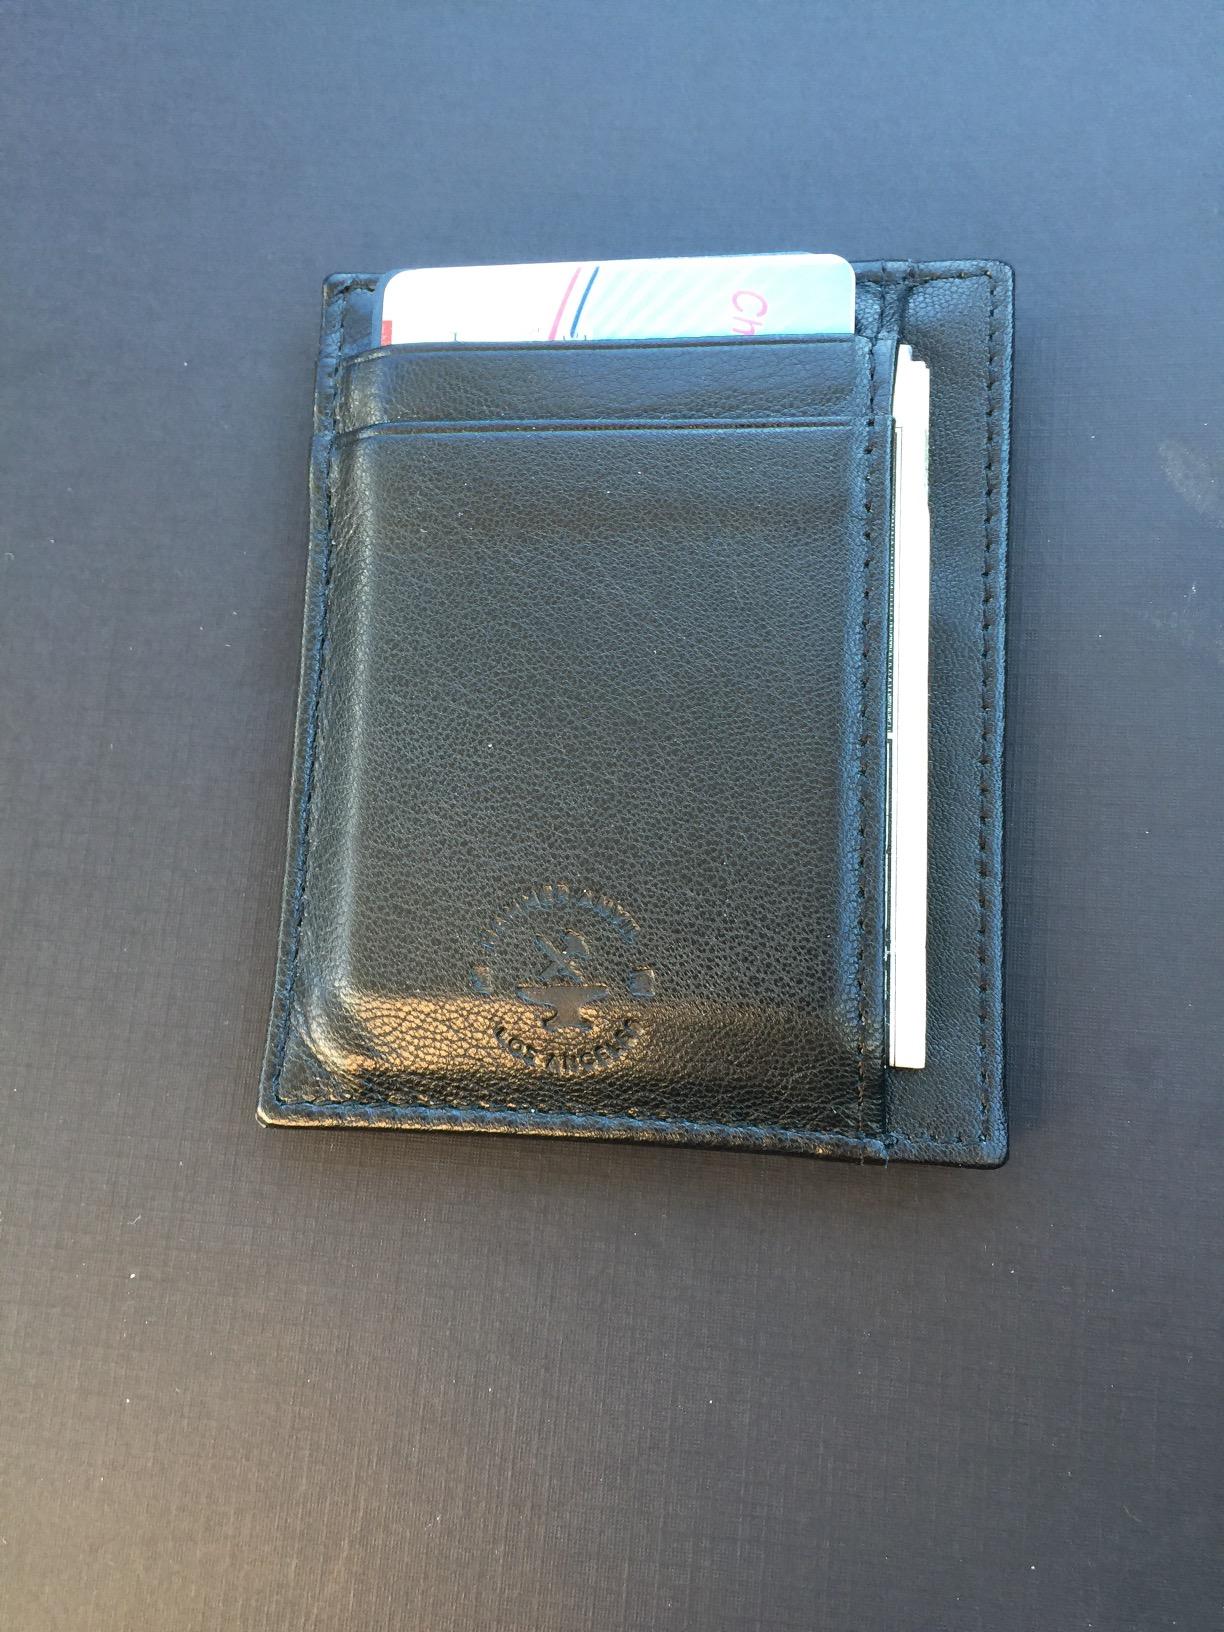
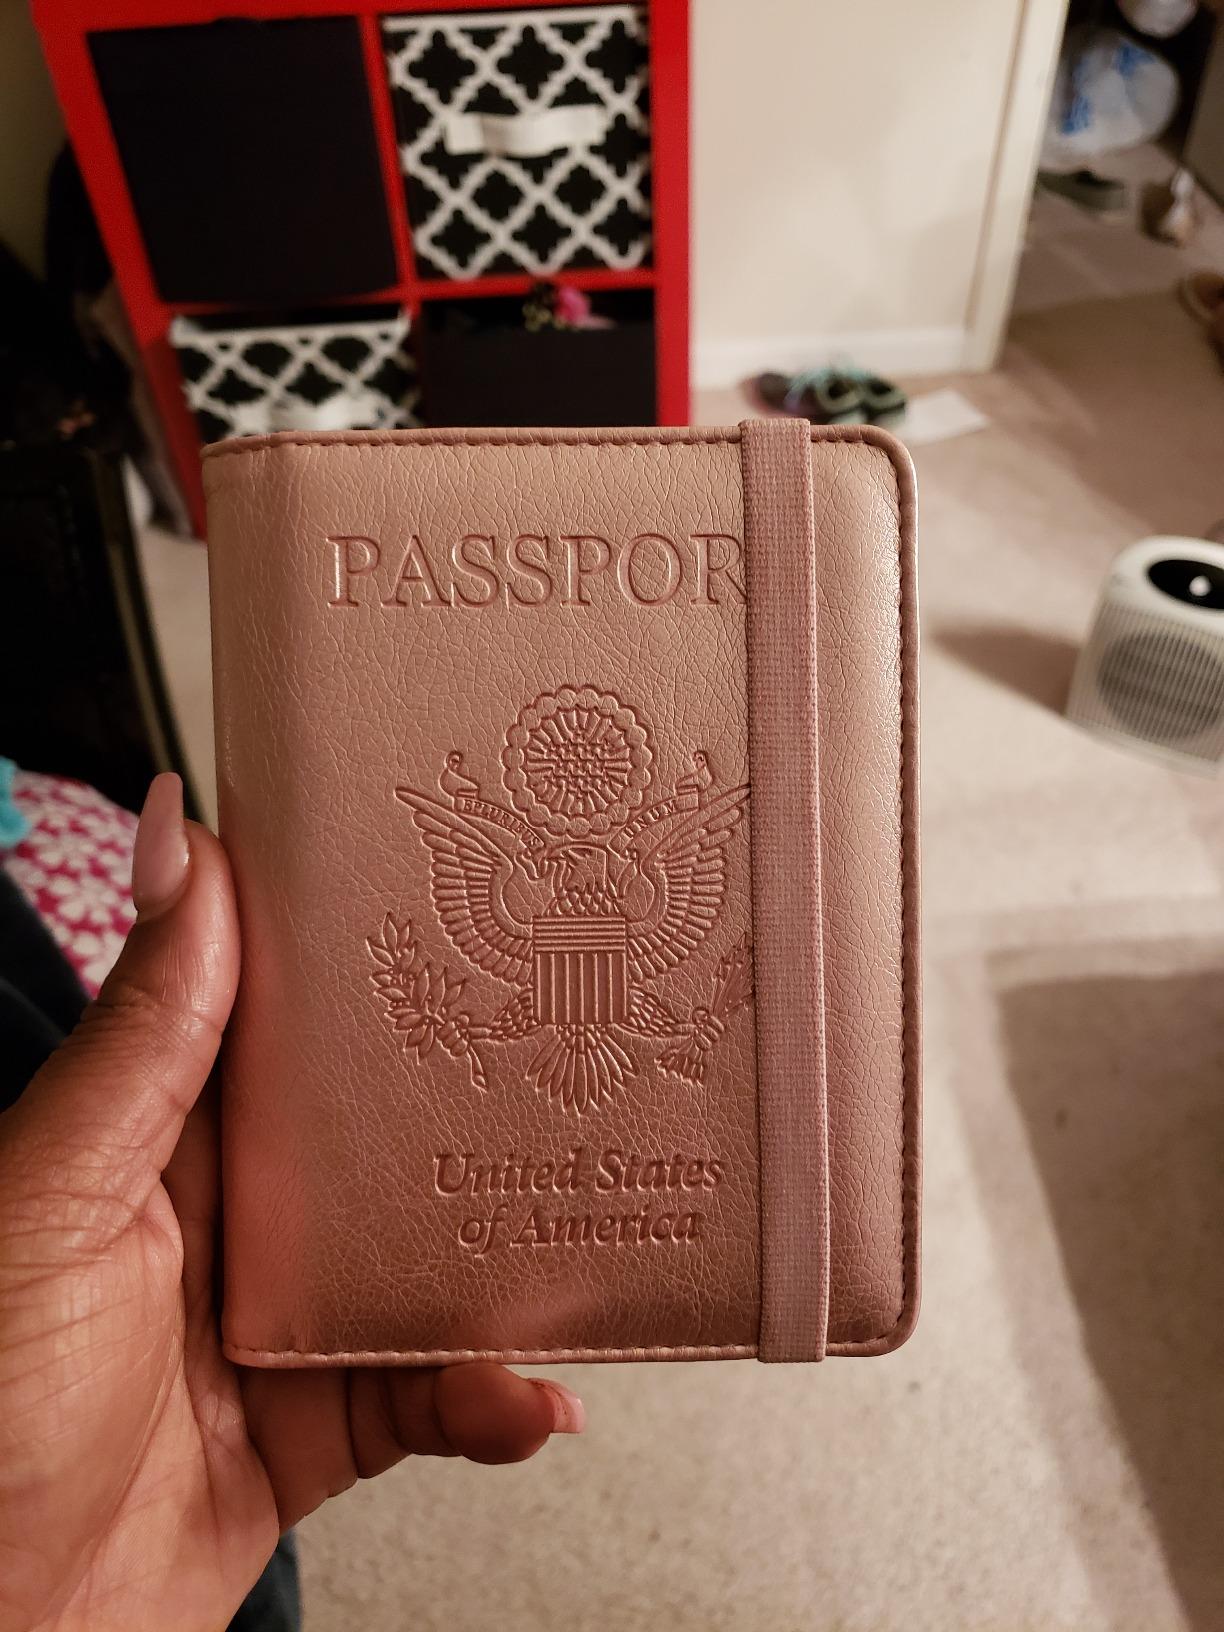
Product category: accessories_wallet
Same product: no